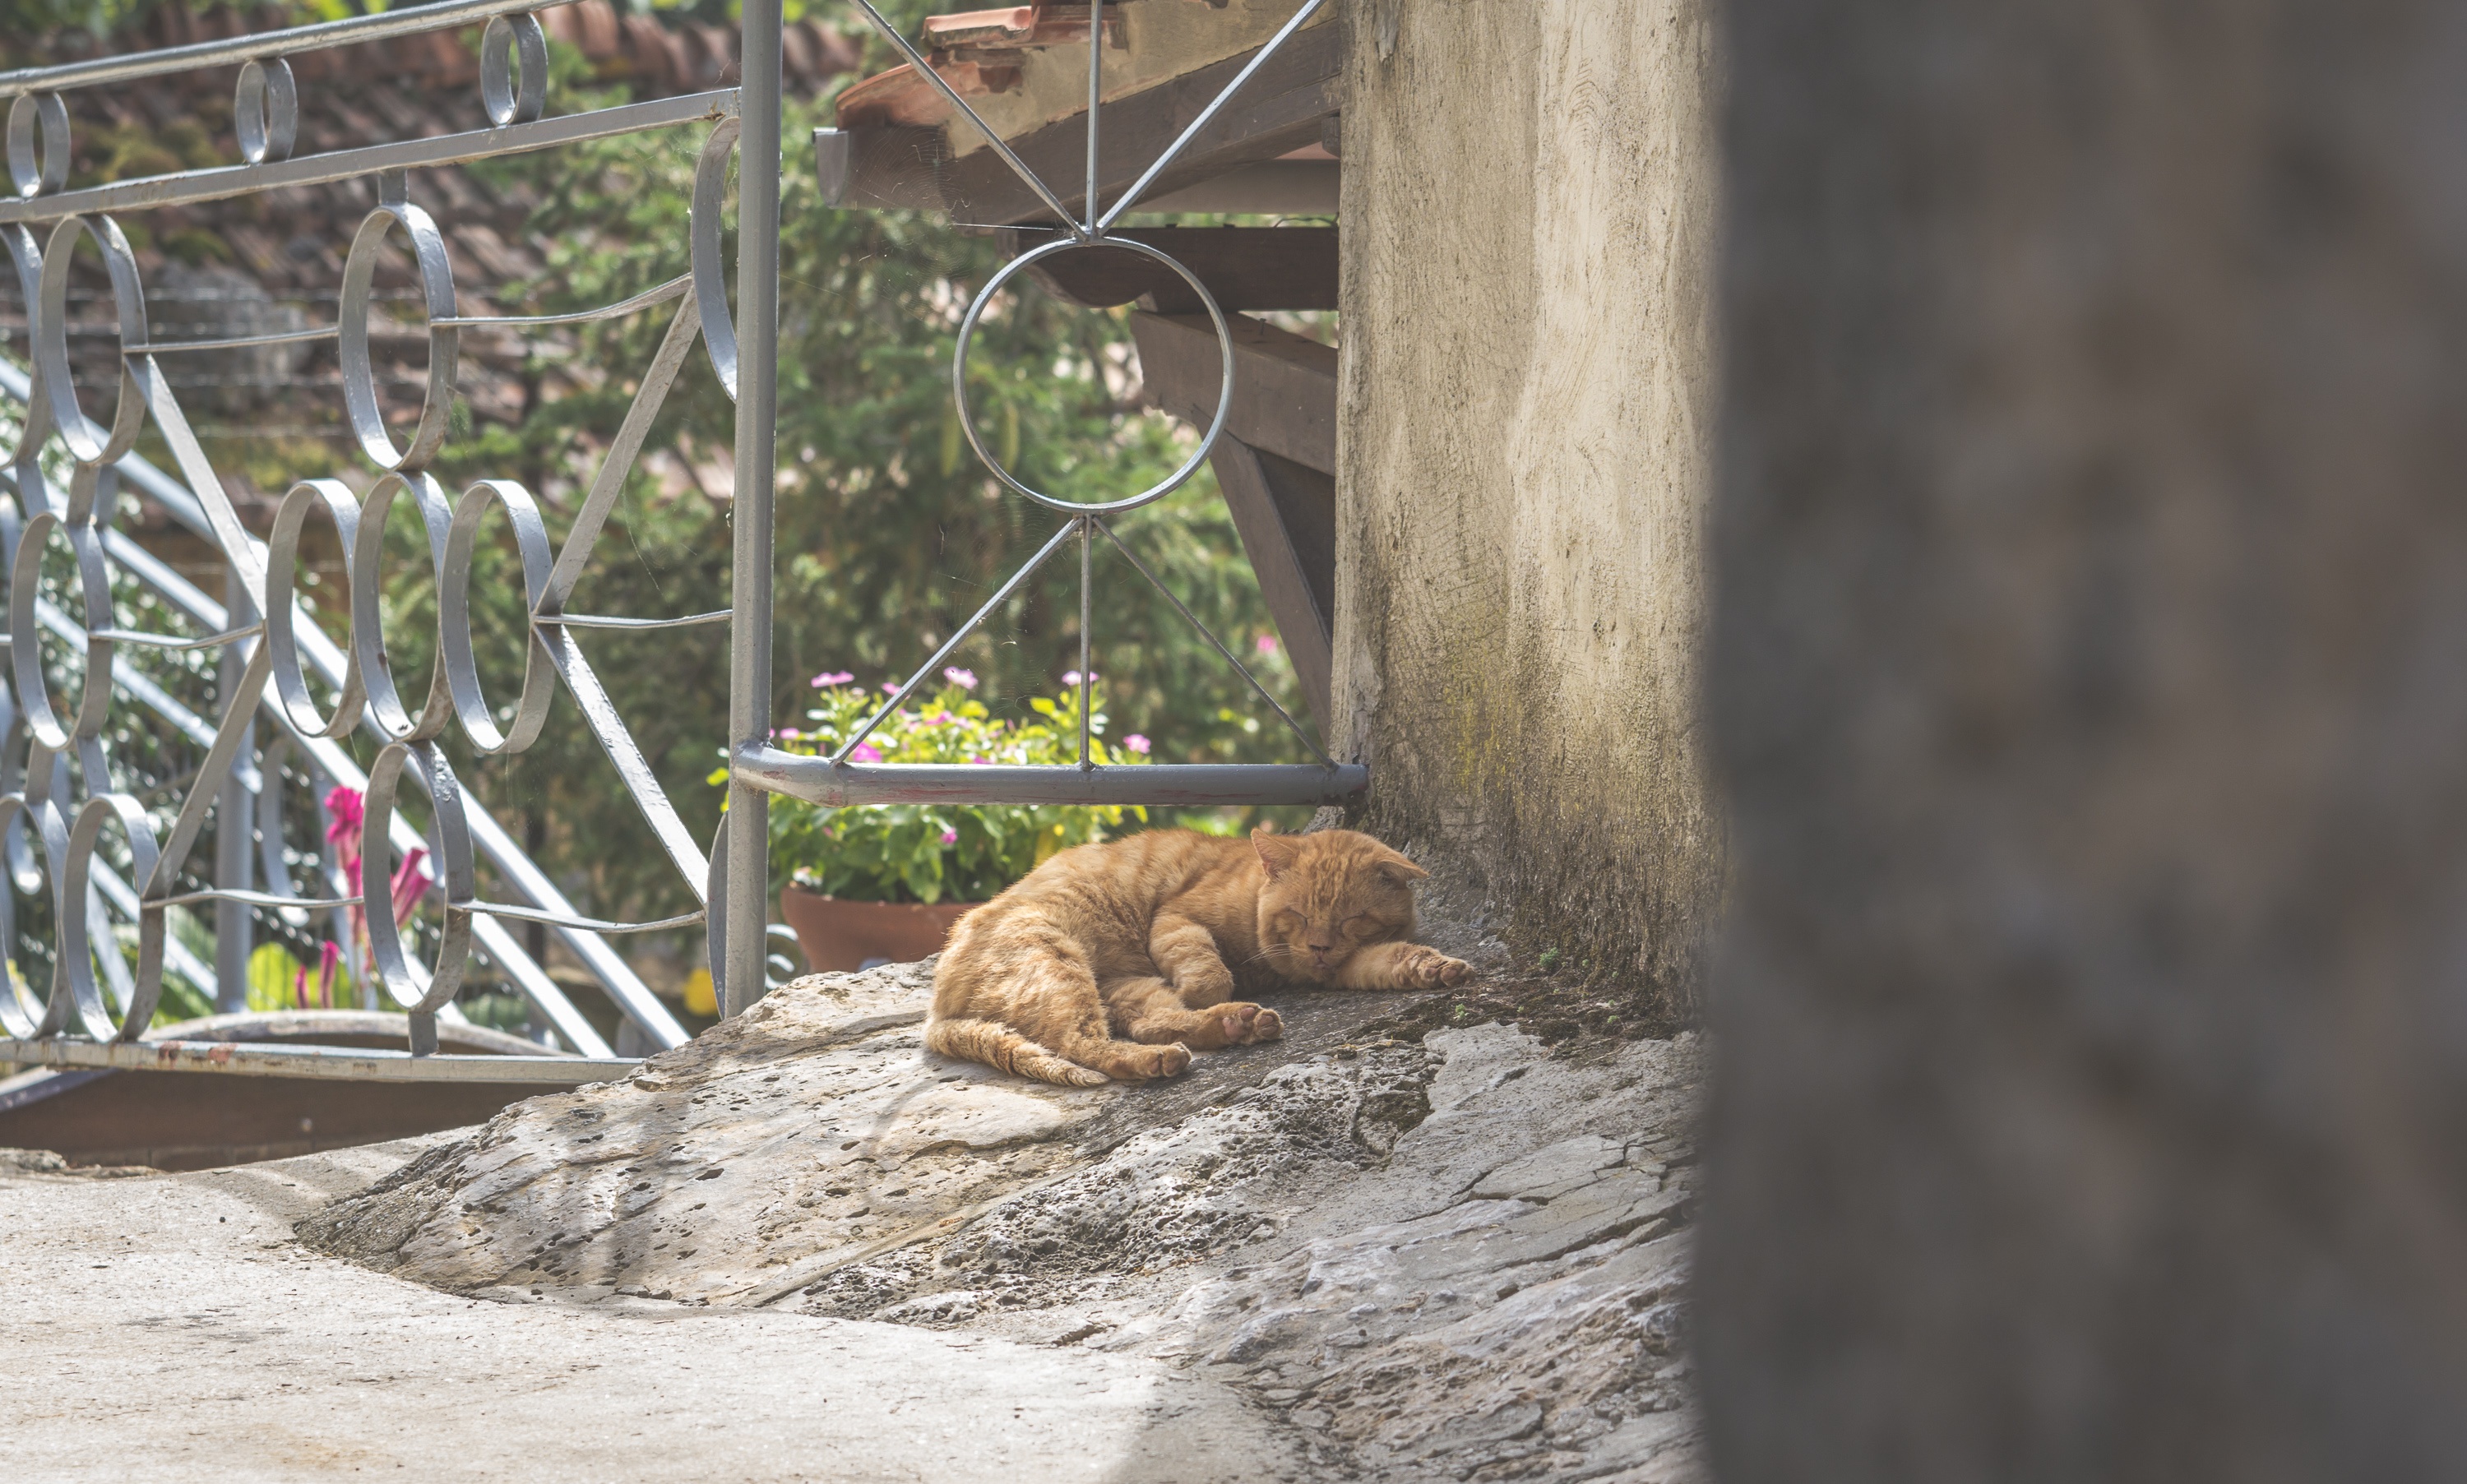
wildlife, zoo, cat, fauna